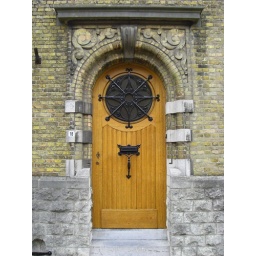
Gorgeous curved wooden door with star-shaped iron grating over a circular window